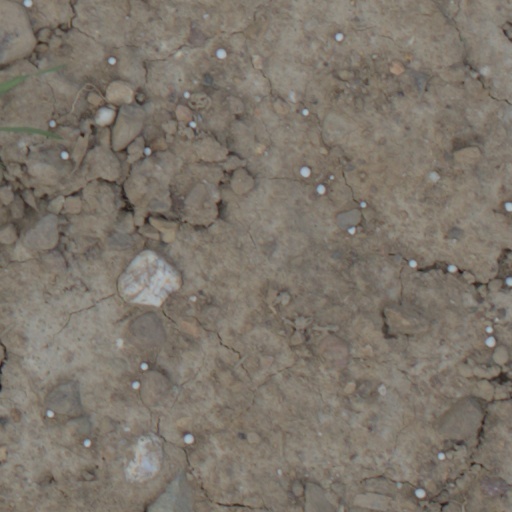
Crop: wheat